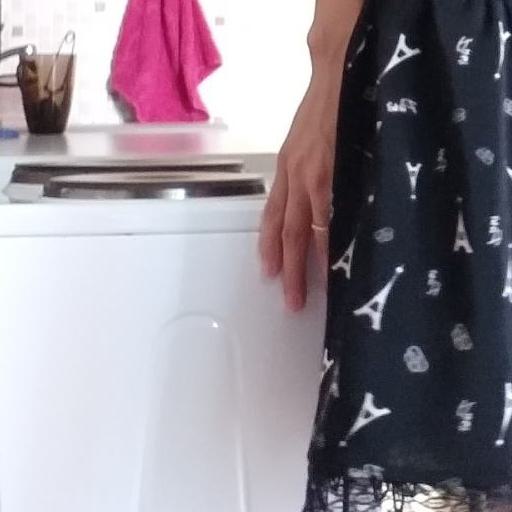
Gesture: no_gesture